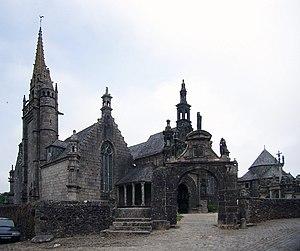
Cet article recense les monuments historiques français classés en 1914.
La liste des églises du Finistère recense de la manière la plus complète possible les églises, cathédrales et basiliques situées dans le département français du Finistère.
Cet article recense les monuments historiques français classés en 1906.